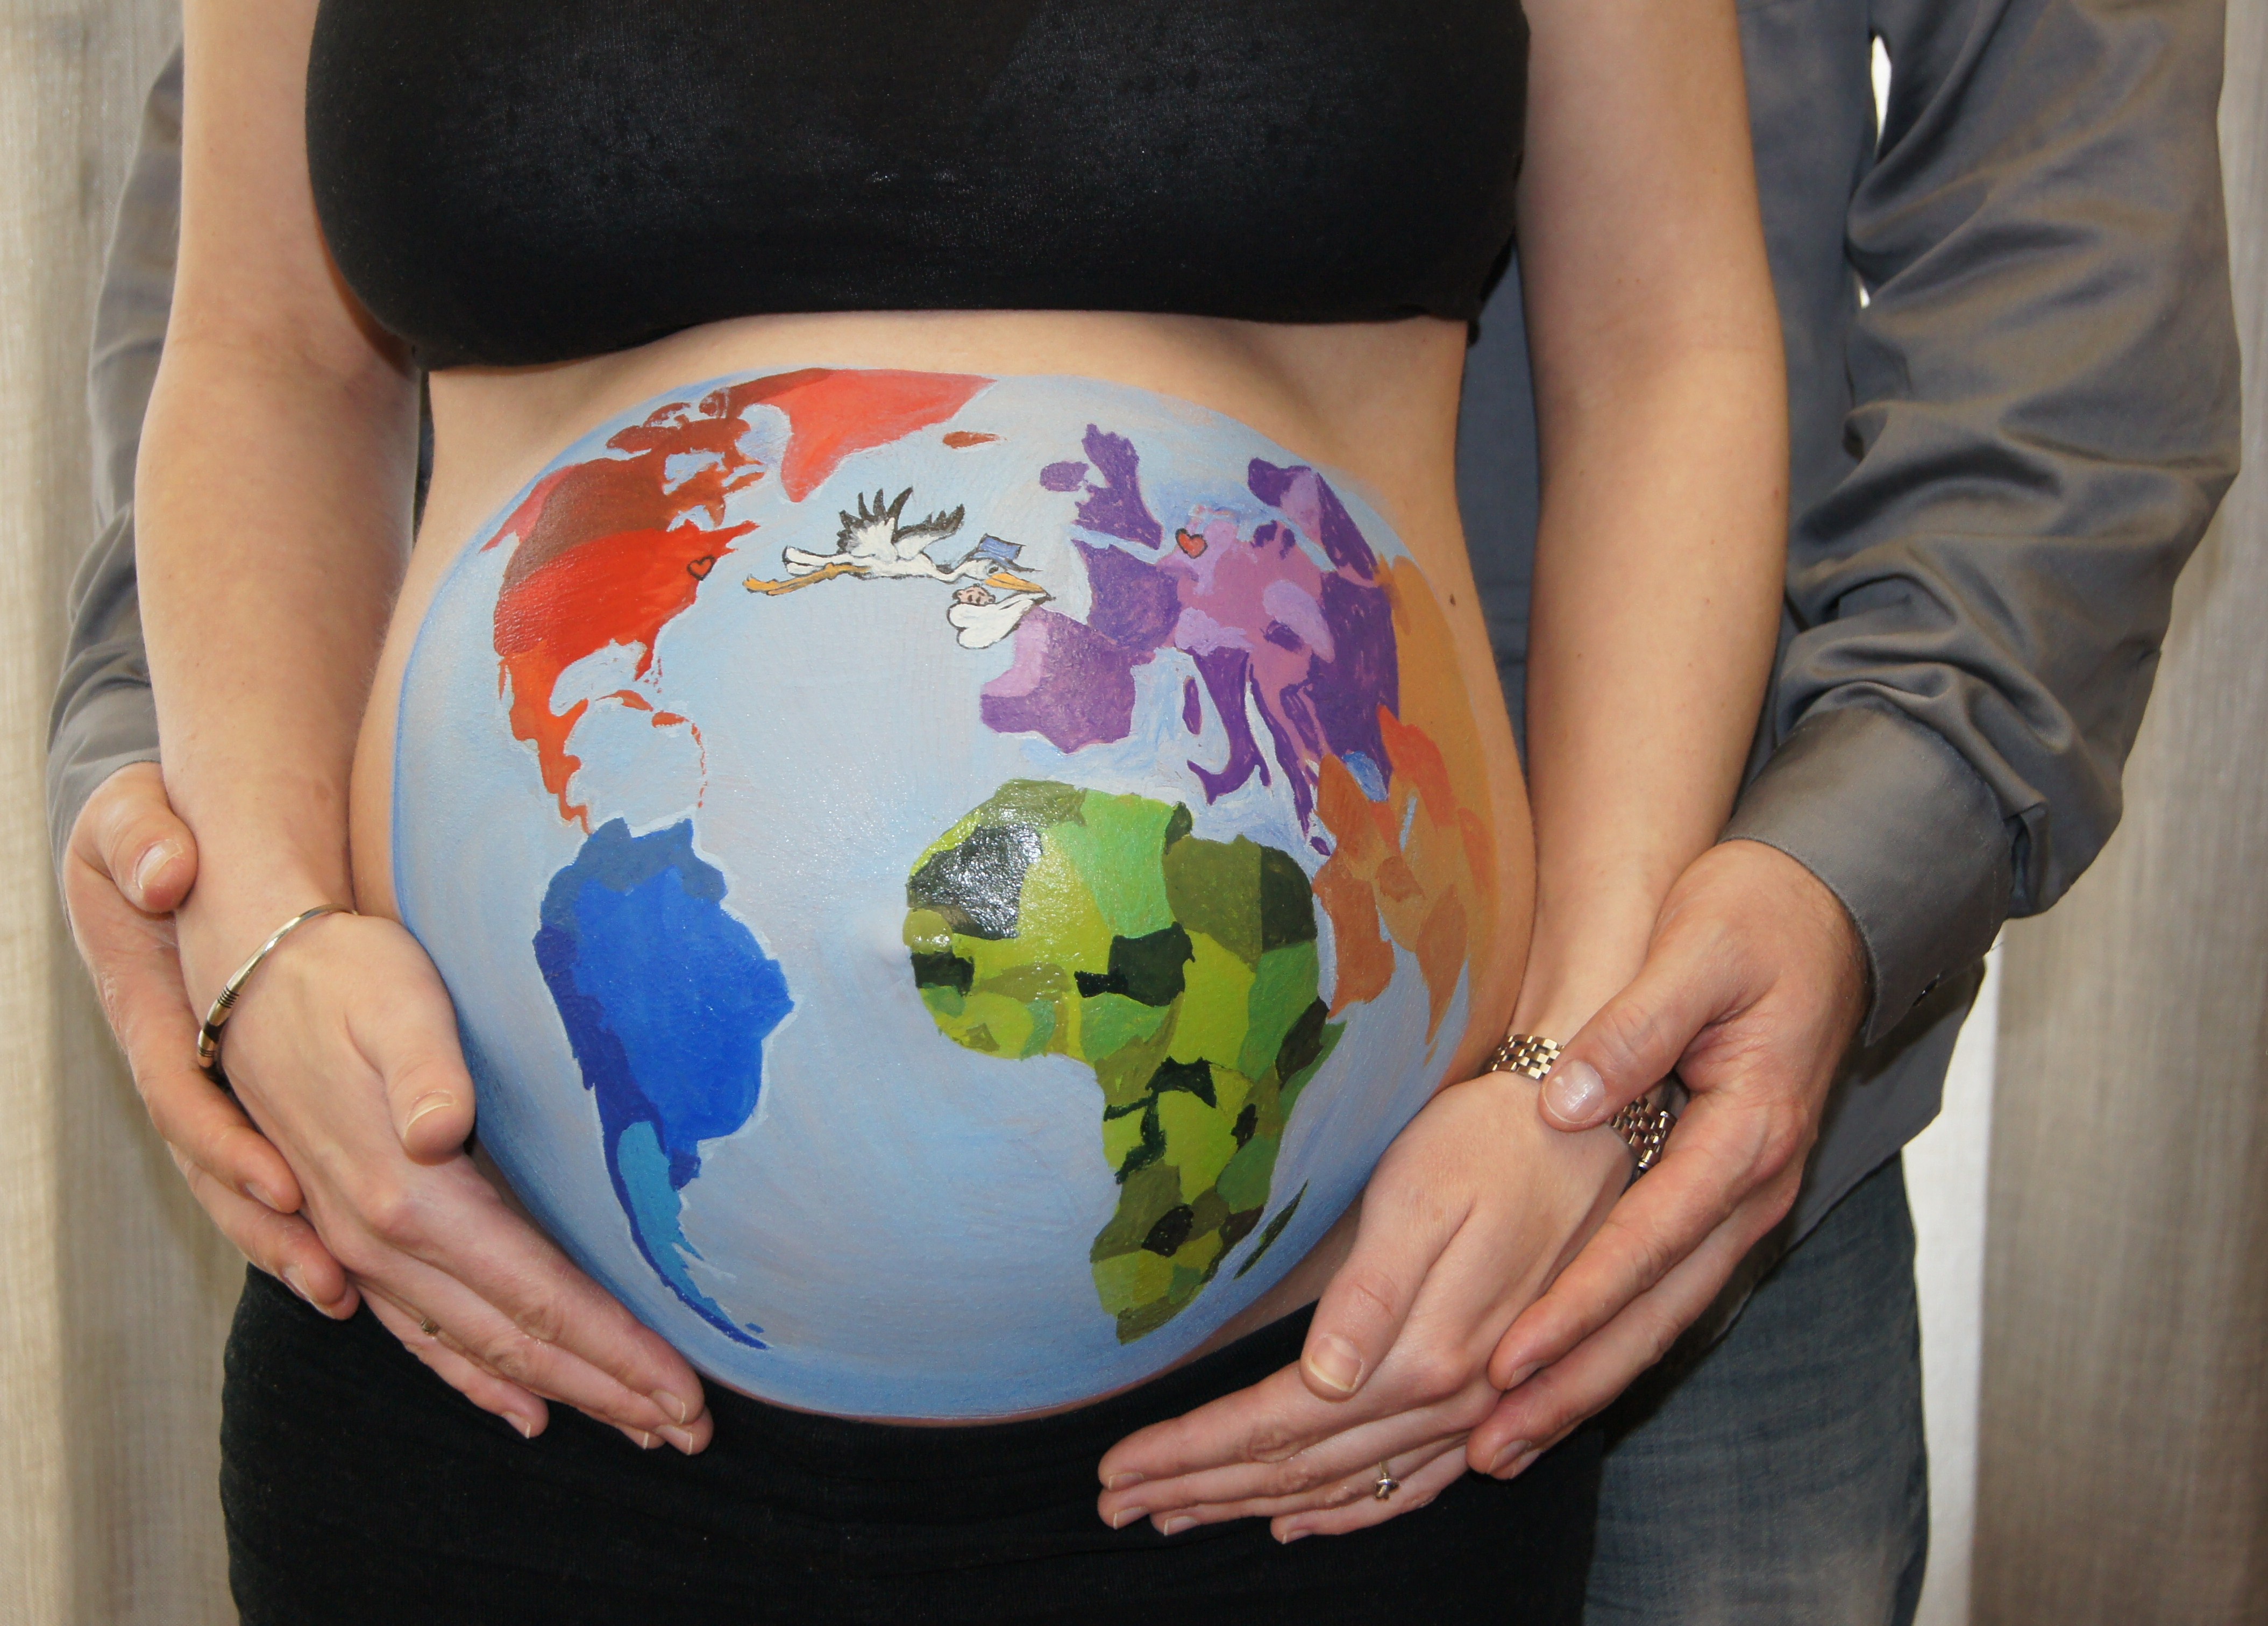
hand, arm, stork, globe, world, pregnant, organ, bellypaint, belly painting